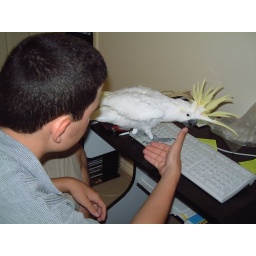
Nathan trying to stop Tiggy walking all over the keyboard as cats tend to do too. She doesn't like the idea.